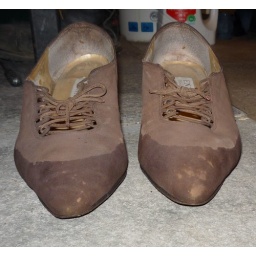
Shoes wet in walking in wet sidewalk